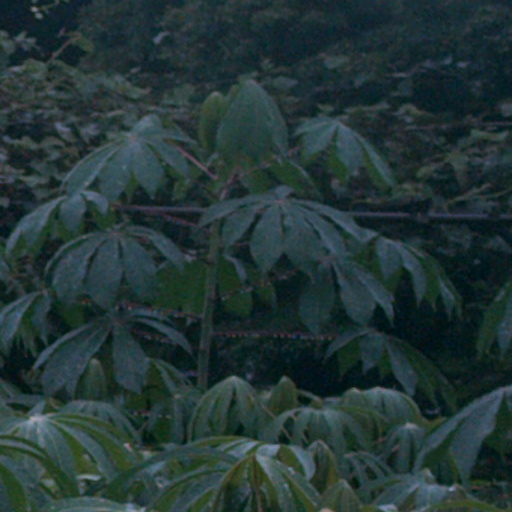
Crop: cassava